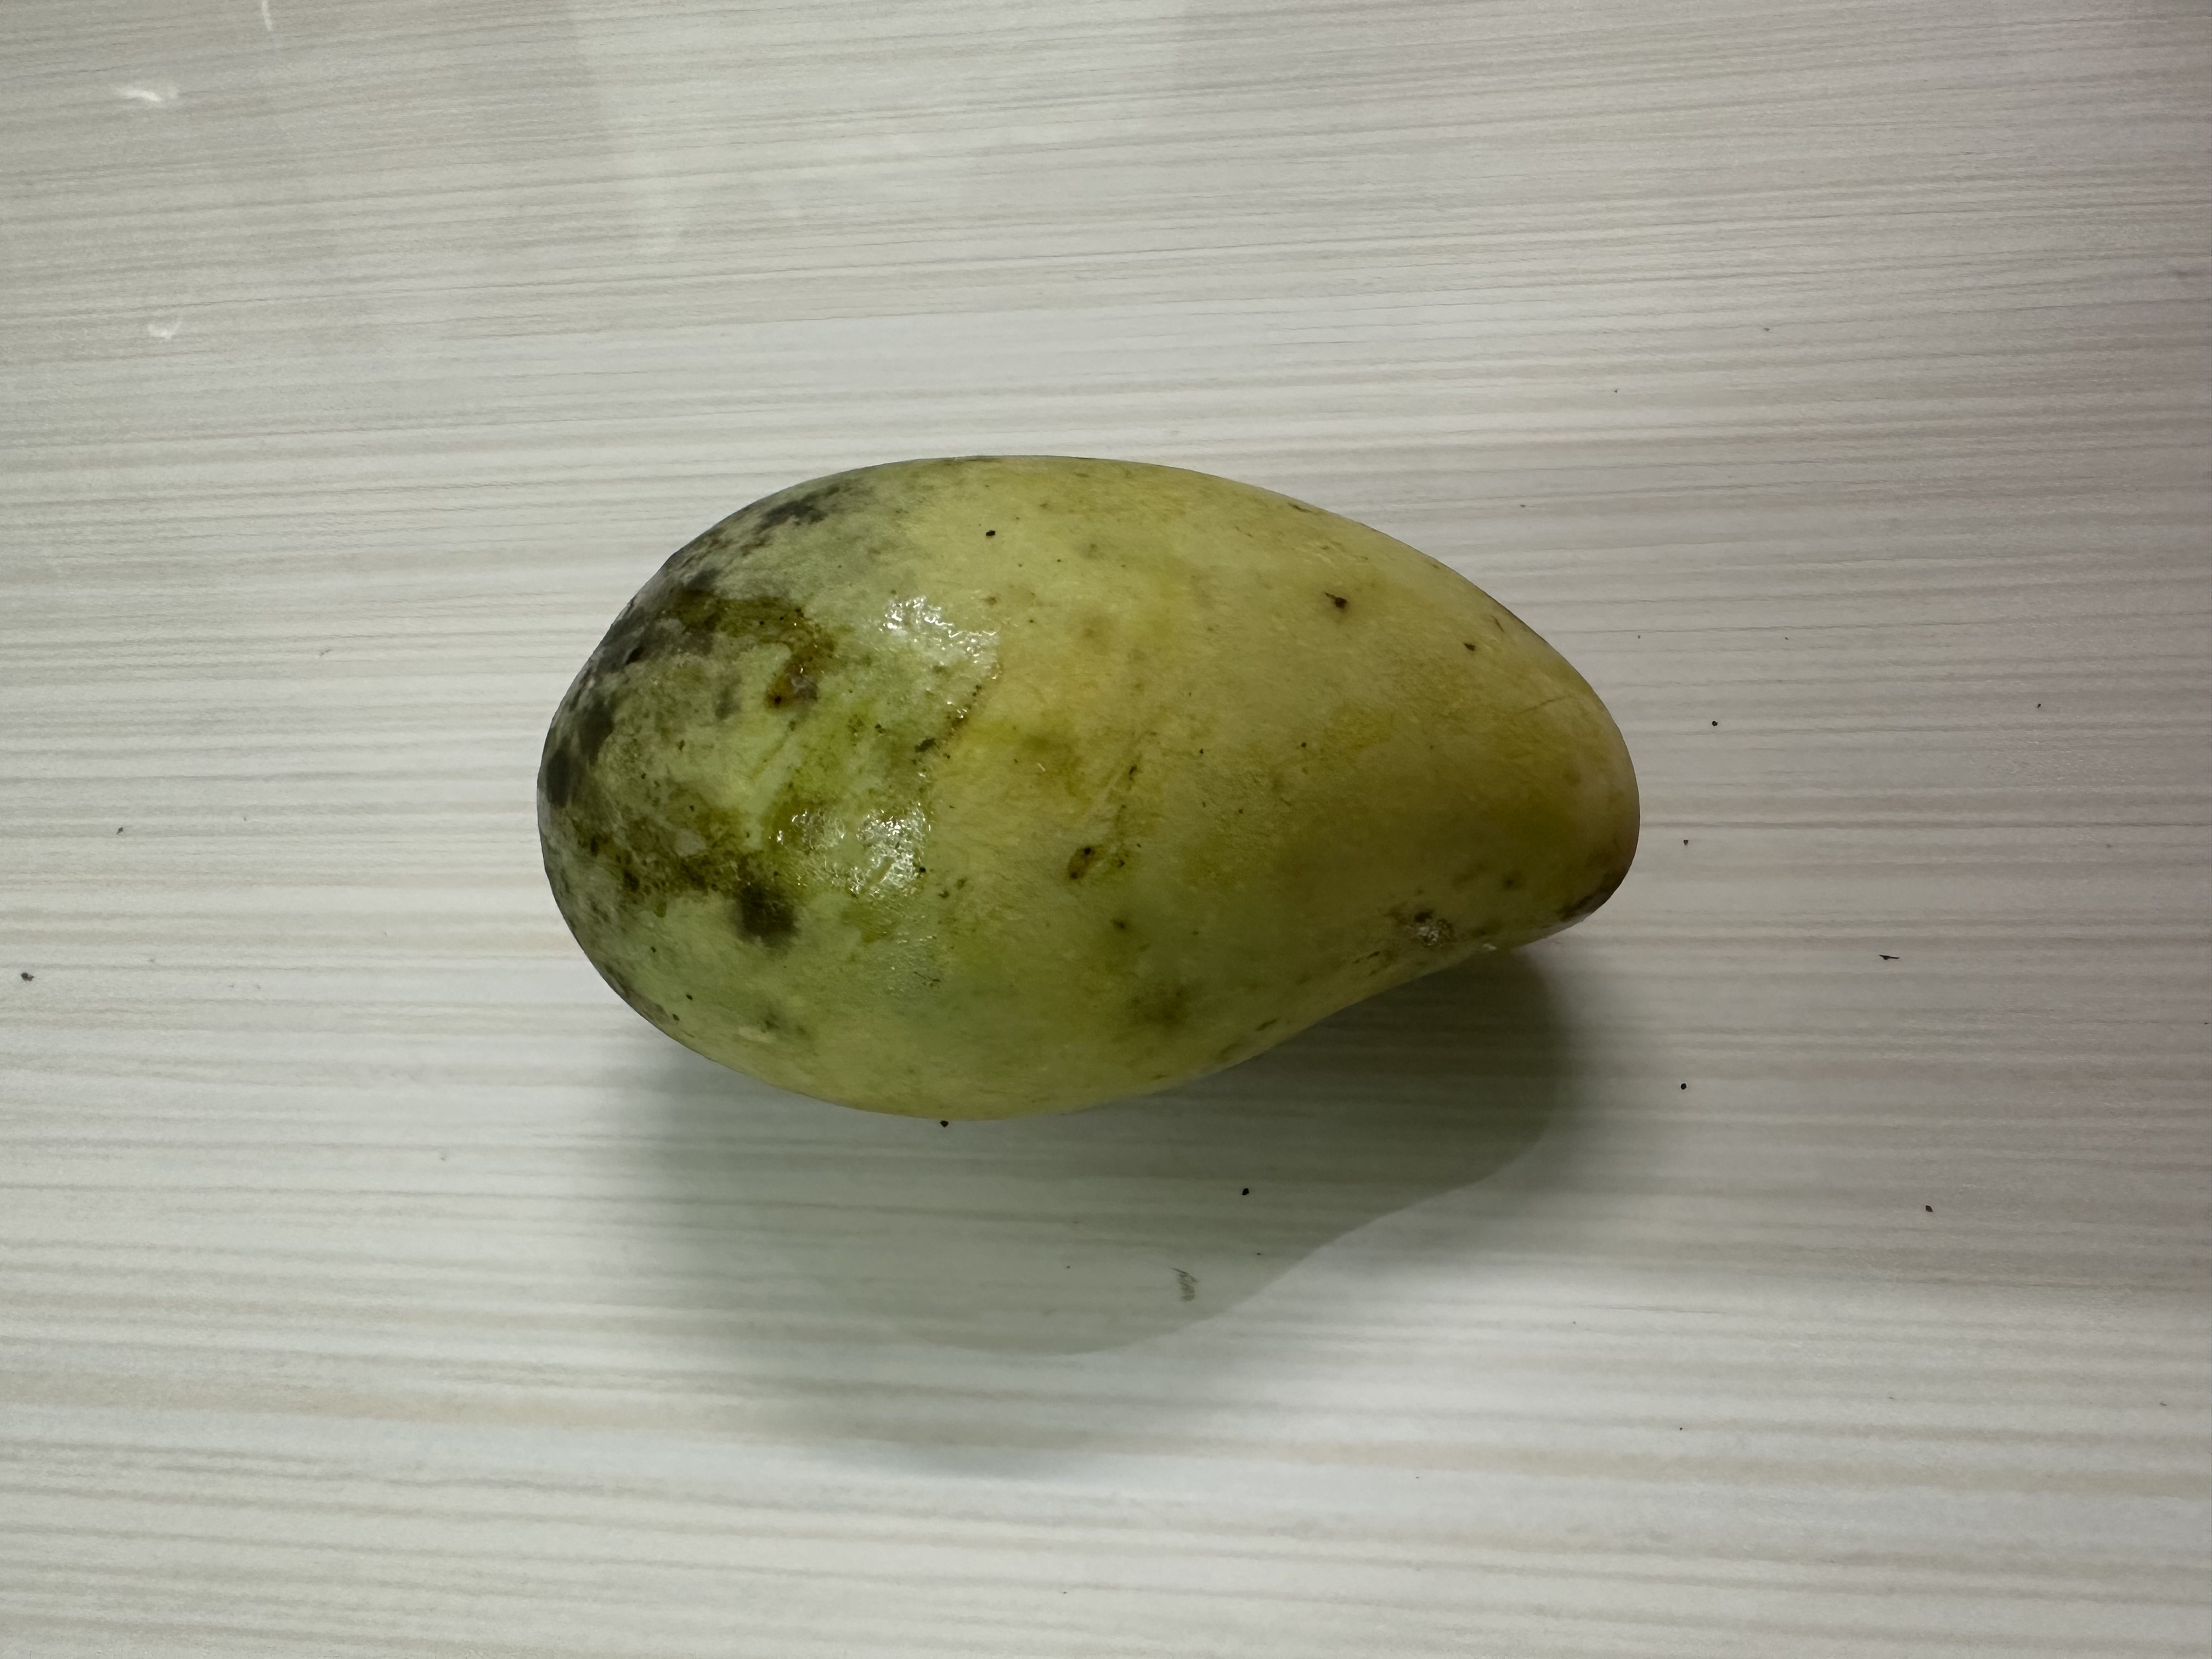
Mango variety: Katimon